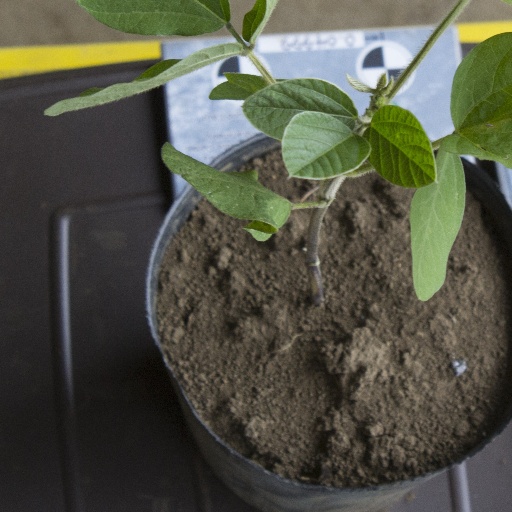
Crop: soybean